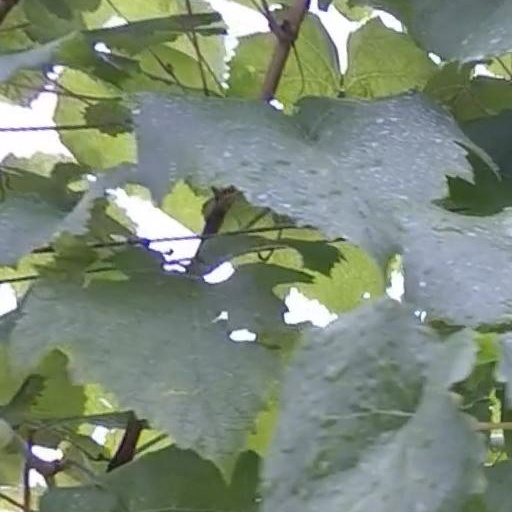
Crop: grape